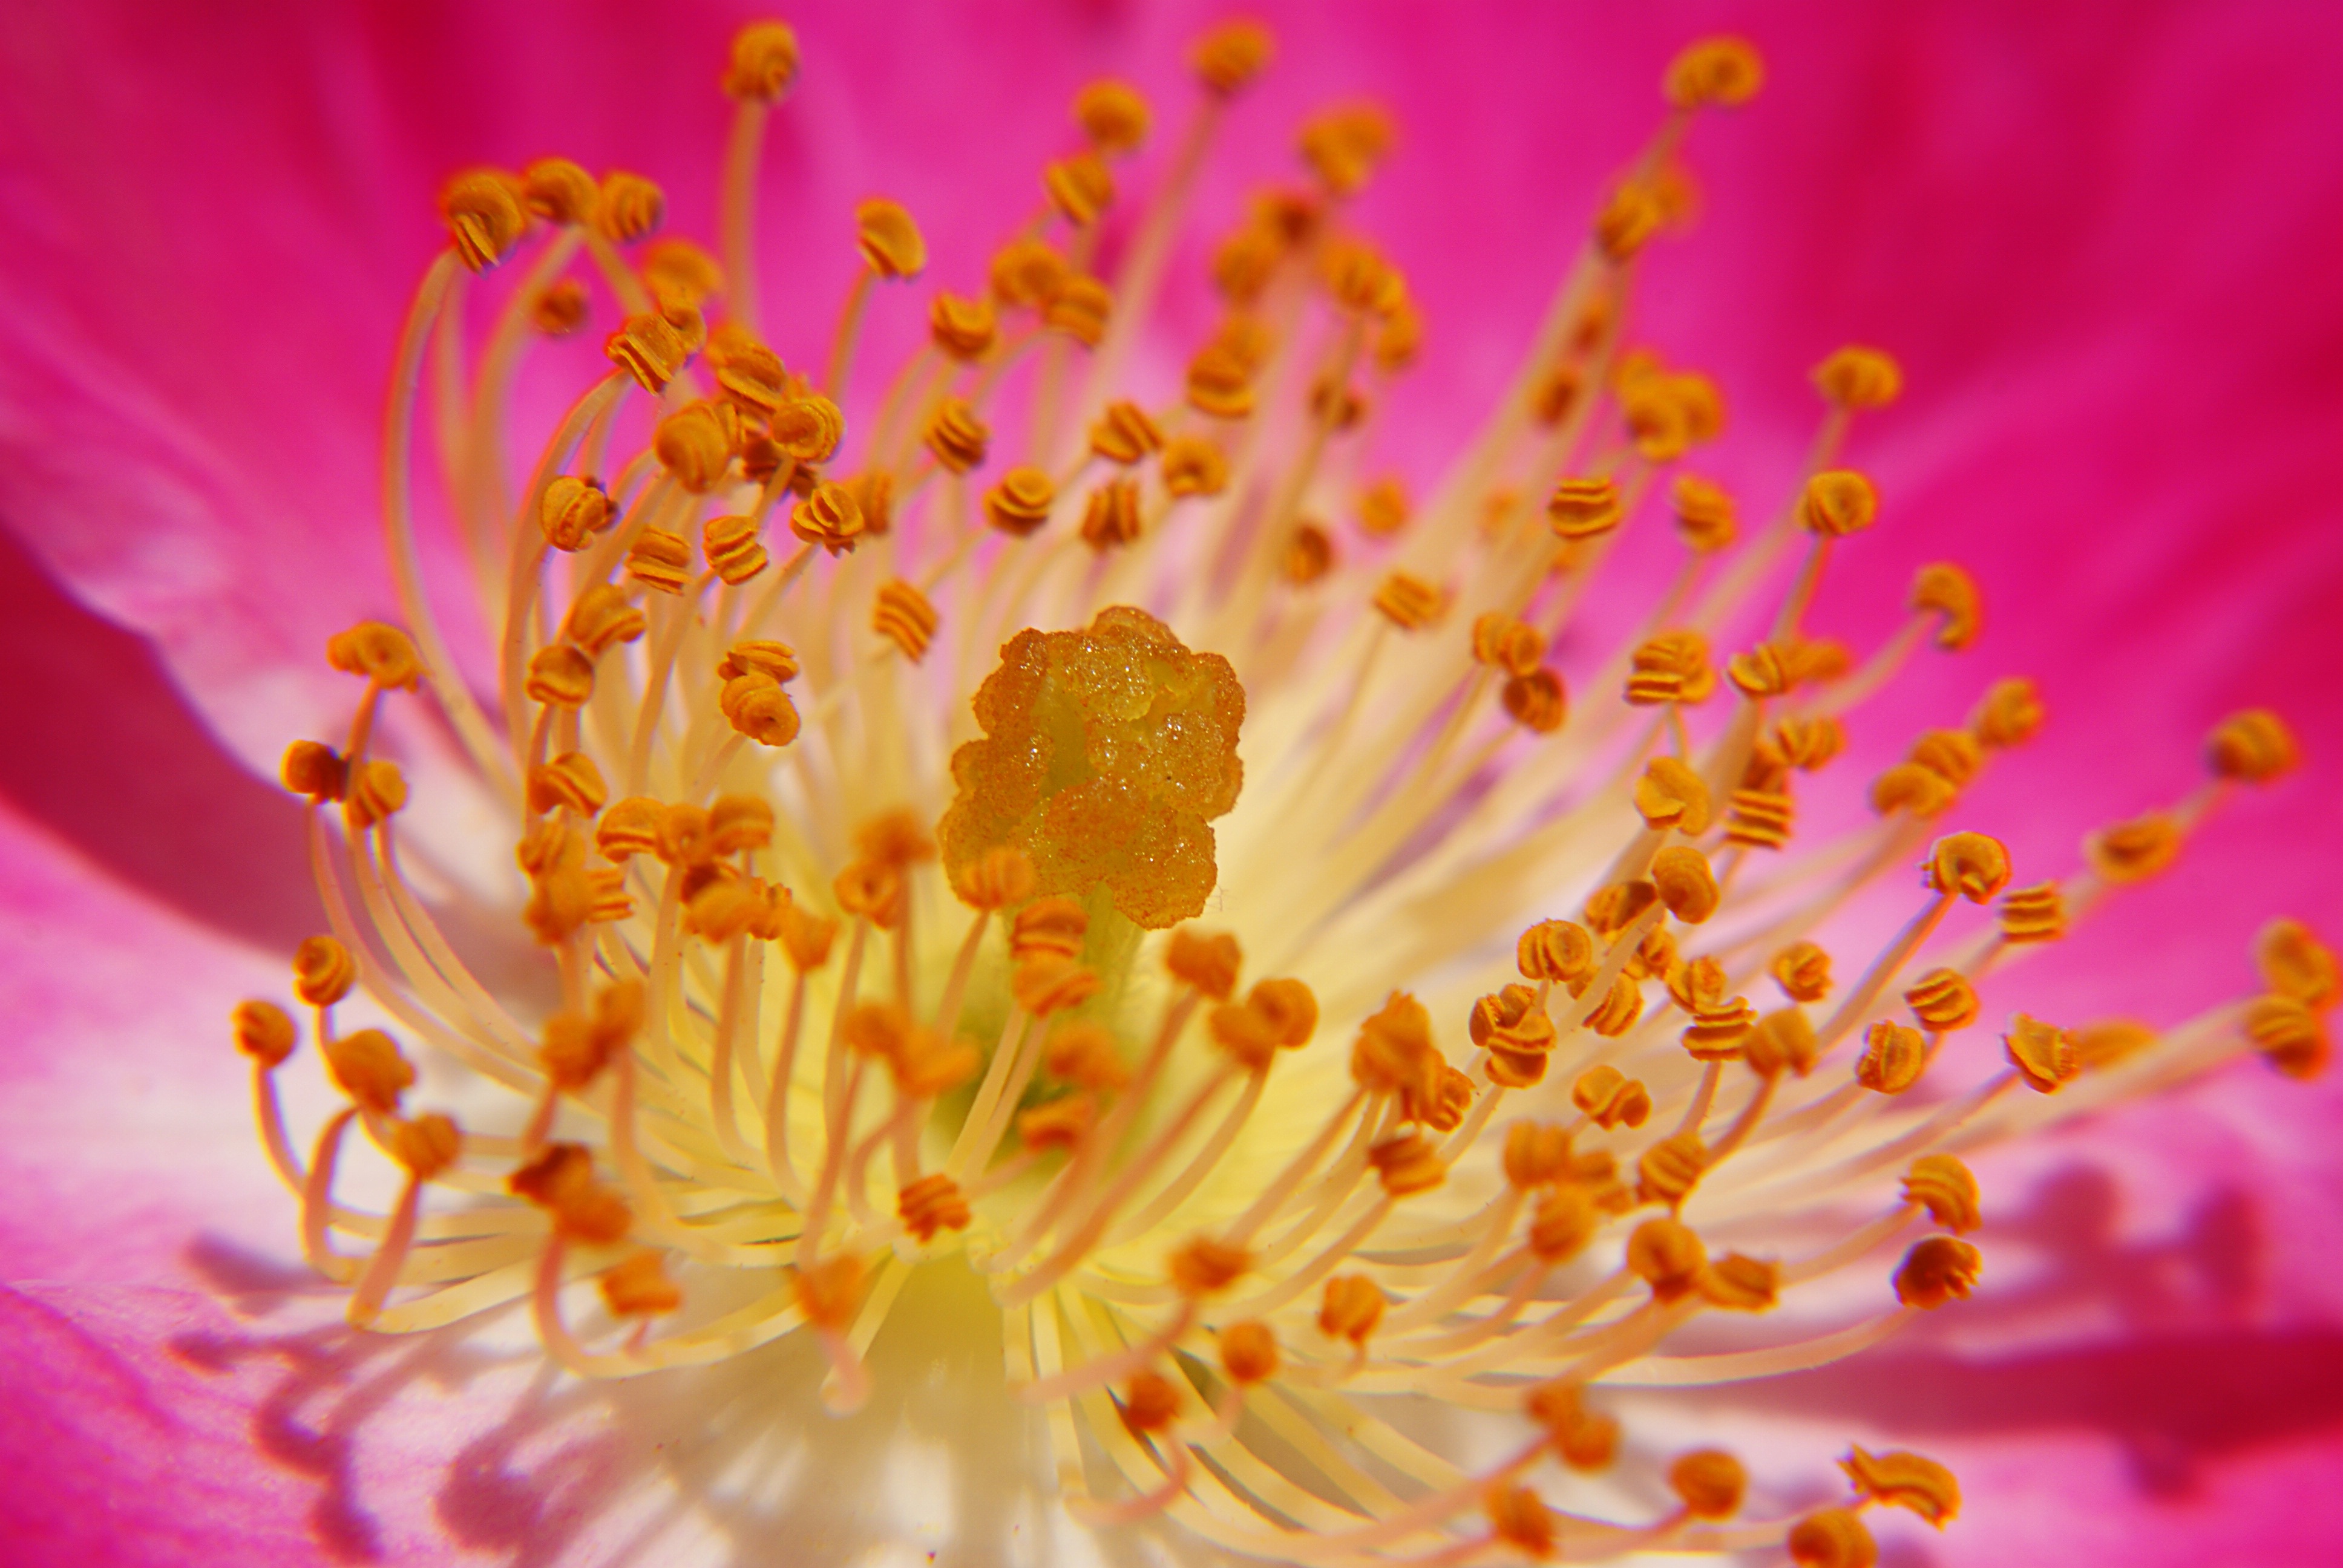
blossom, plant, photography, flower, petal, heart, pollen, spring, macro, botany, yellow, flora, wildflower, close up, pistil, stamen, nectar, macro photography, flowering plant, land plant